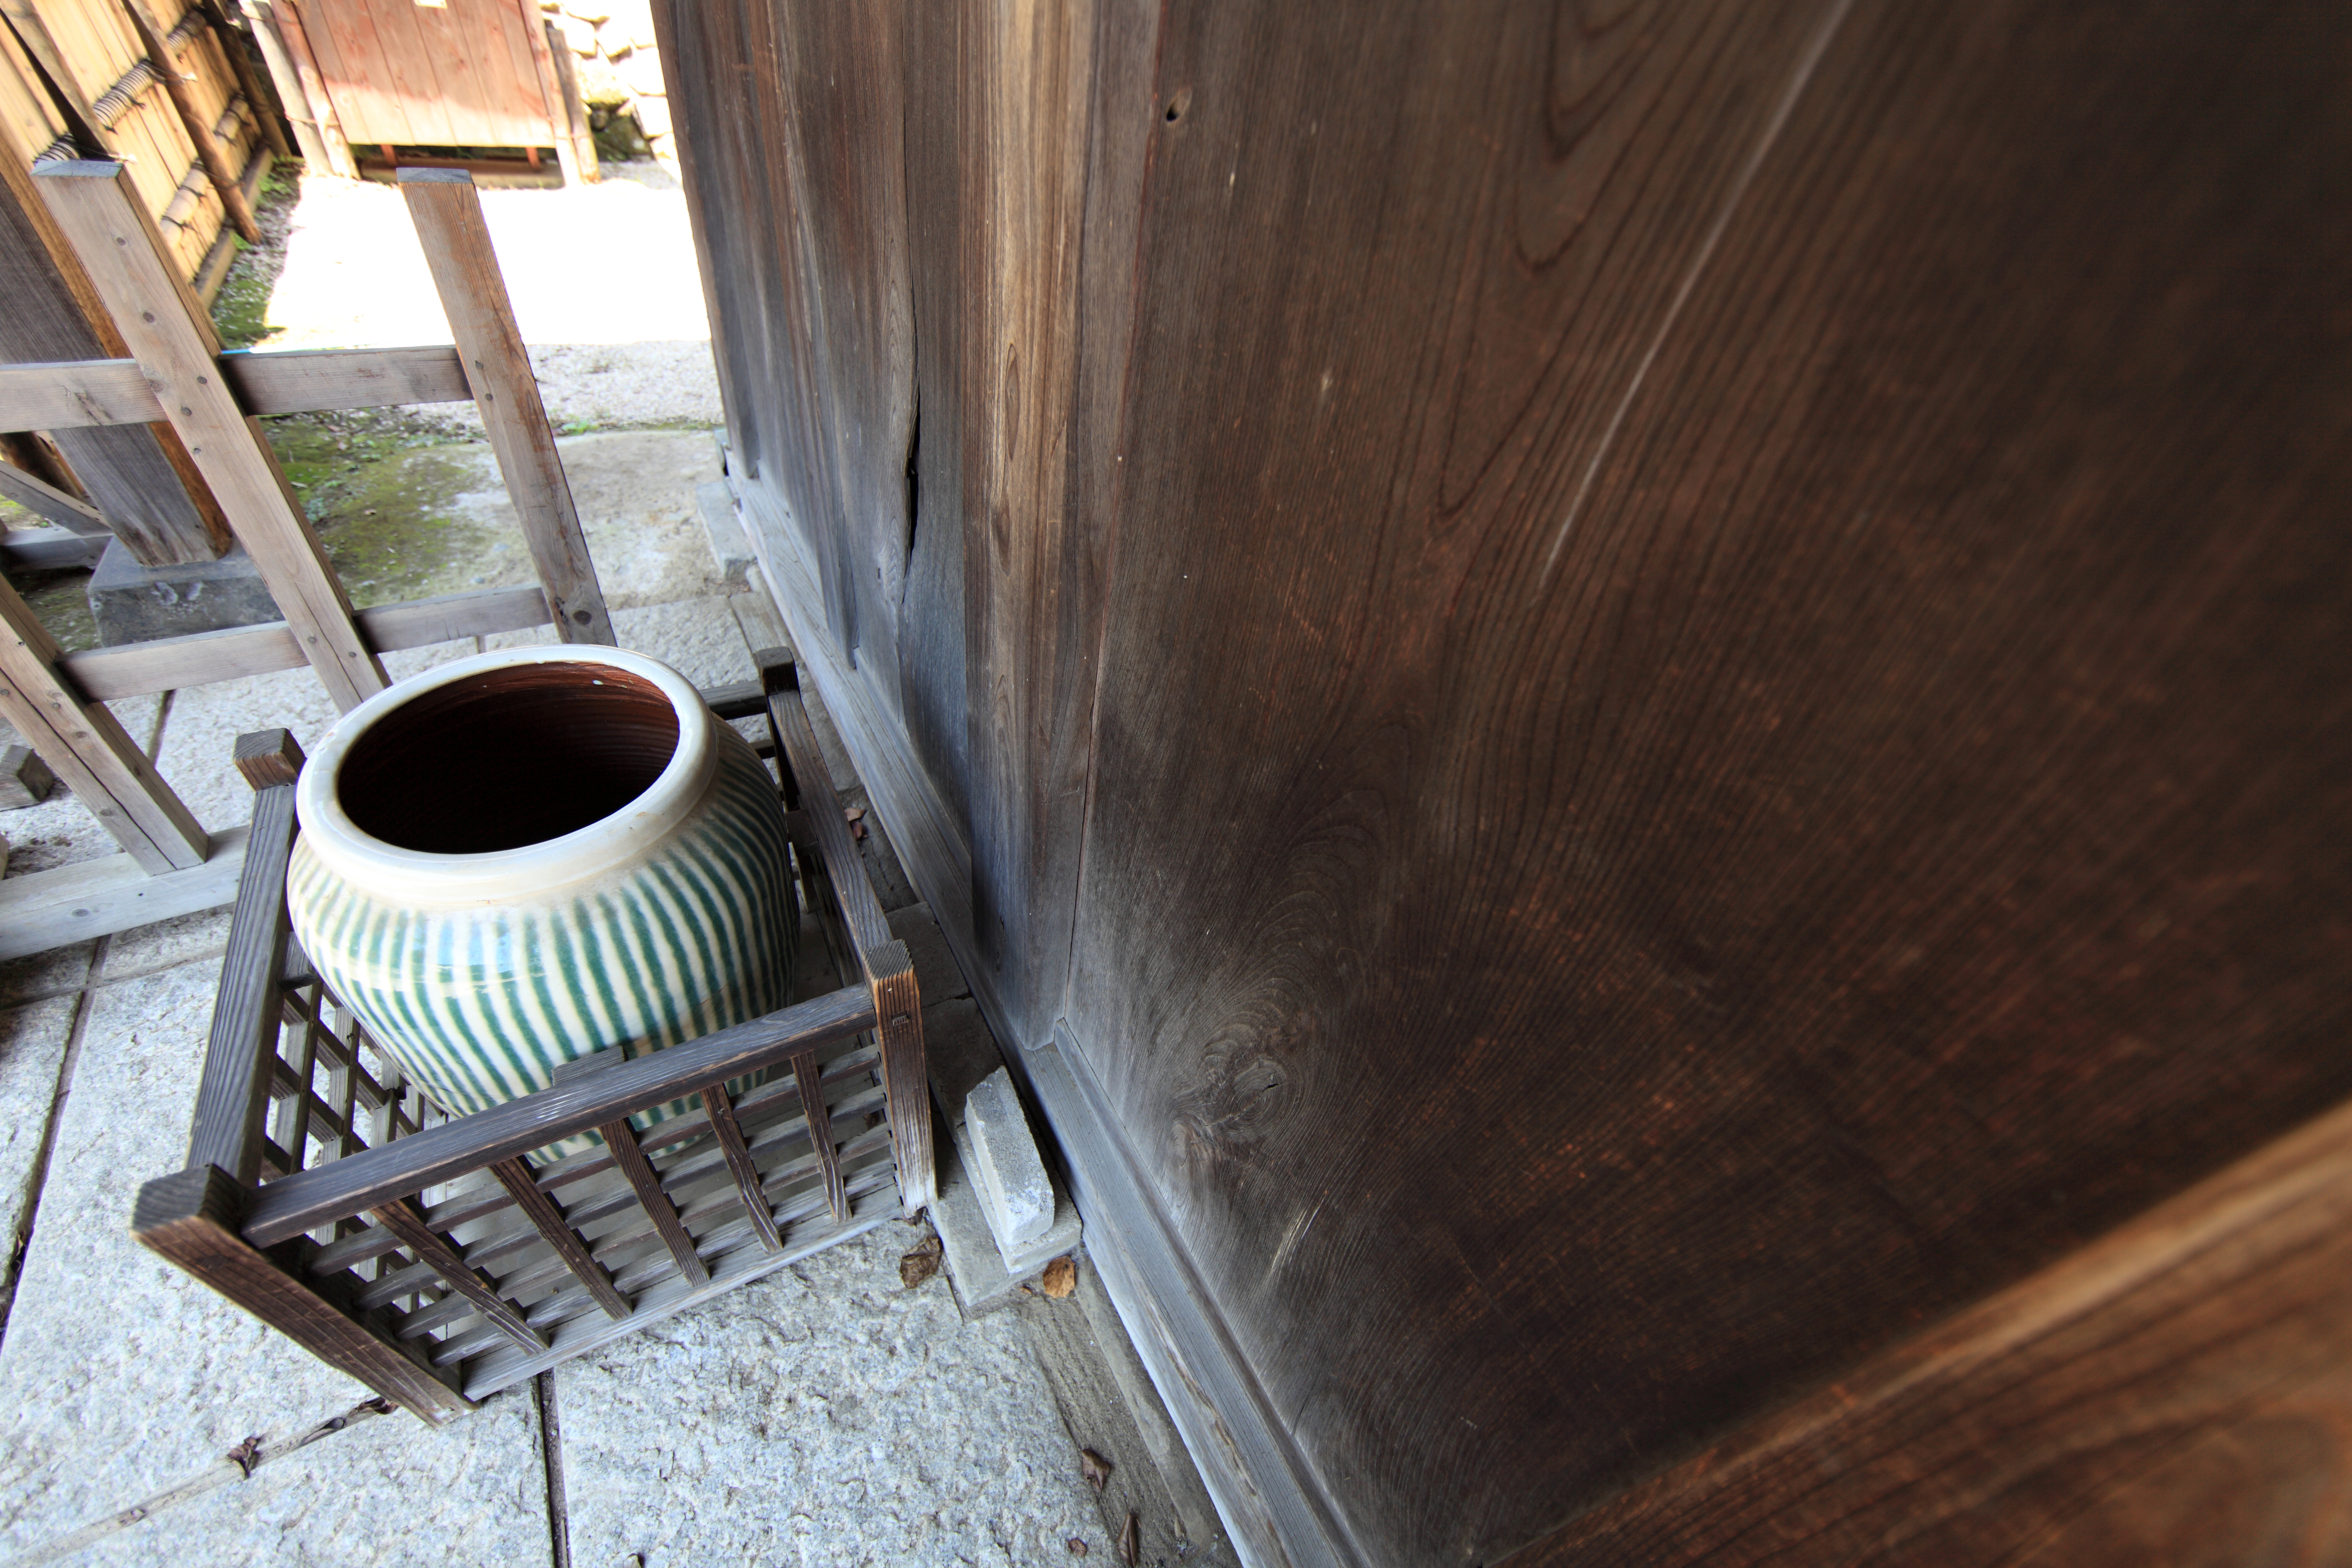
wood, house, floor, home, wall, high, ancient, residence, exterior, room, design, japanese, 5d, style, hires, markii, traditional, hi, res, resolution, canonef14mmf28liiusm, flooring, man made object